Smoking in Japan

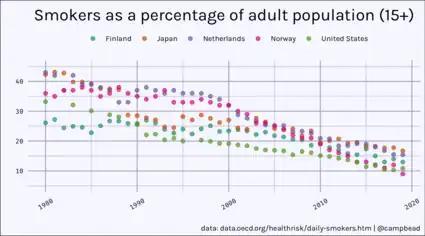
Smokers as a percentage of the population for Japan as compared with the United States, the Netherlands, Norway, and Finland. 1980–2019

Until 1985, the tobacco industry was a government-run monopoly; the government of Japan is still involved in the industry through the Ministry of Finance, which after a sell-off in March 2013, owns one-third of Japan Tobacco's outstanding stock, and the Ministry of Health, Labour and Welfare, which is active in public health and other tobacco control policymaking.